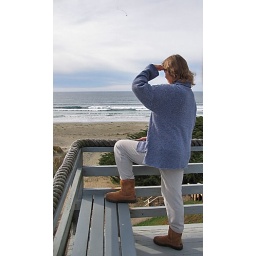
She gets to use the beach house once in a while